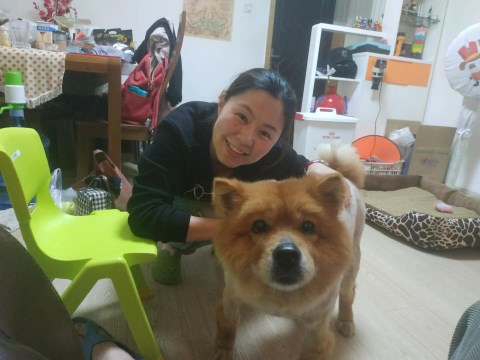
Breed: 1043-n000001-Shiba_Dog